Herb Kohl

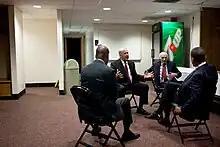
President Barack Obama (right) meets backstage with from left: Political Director Patrick Gaspard, Wisconsin Governor Jim Doyle and Senator Herb Kohl at U.S. Cellular Arena in 2010.

Kohl has been described as having been a populist-leaning liberal.